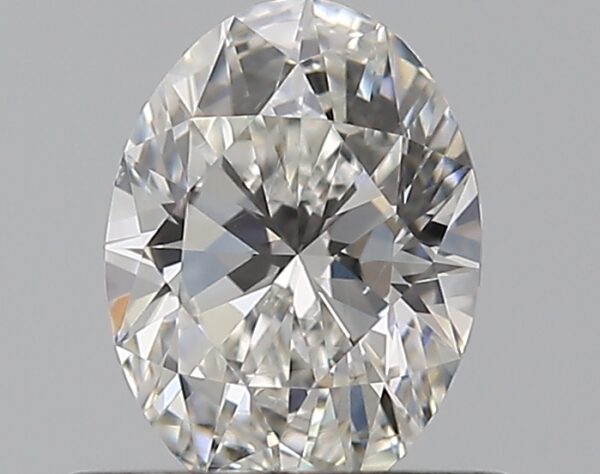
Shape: oval
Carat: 0.5
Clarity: SI1
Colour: F
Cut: EX
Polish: EX
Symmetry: VG
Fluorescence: N
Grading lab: GIA
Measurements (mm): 6.17 x 4.51 x 2.84